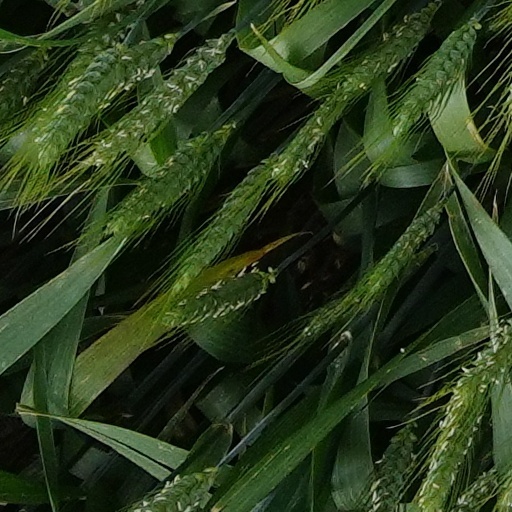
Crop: wheat